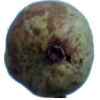
Label: Pear Stone 1